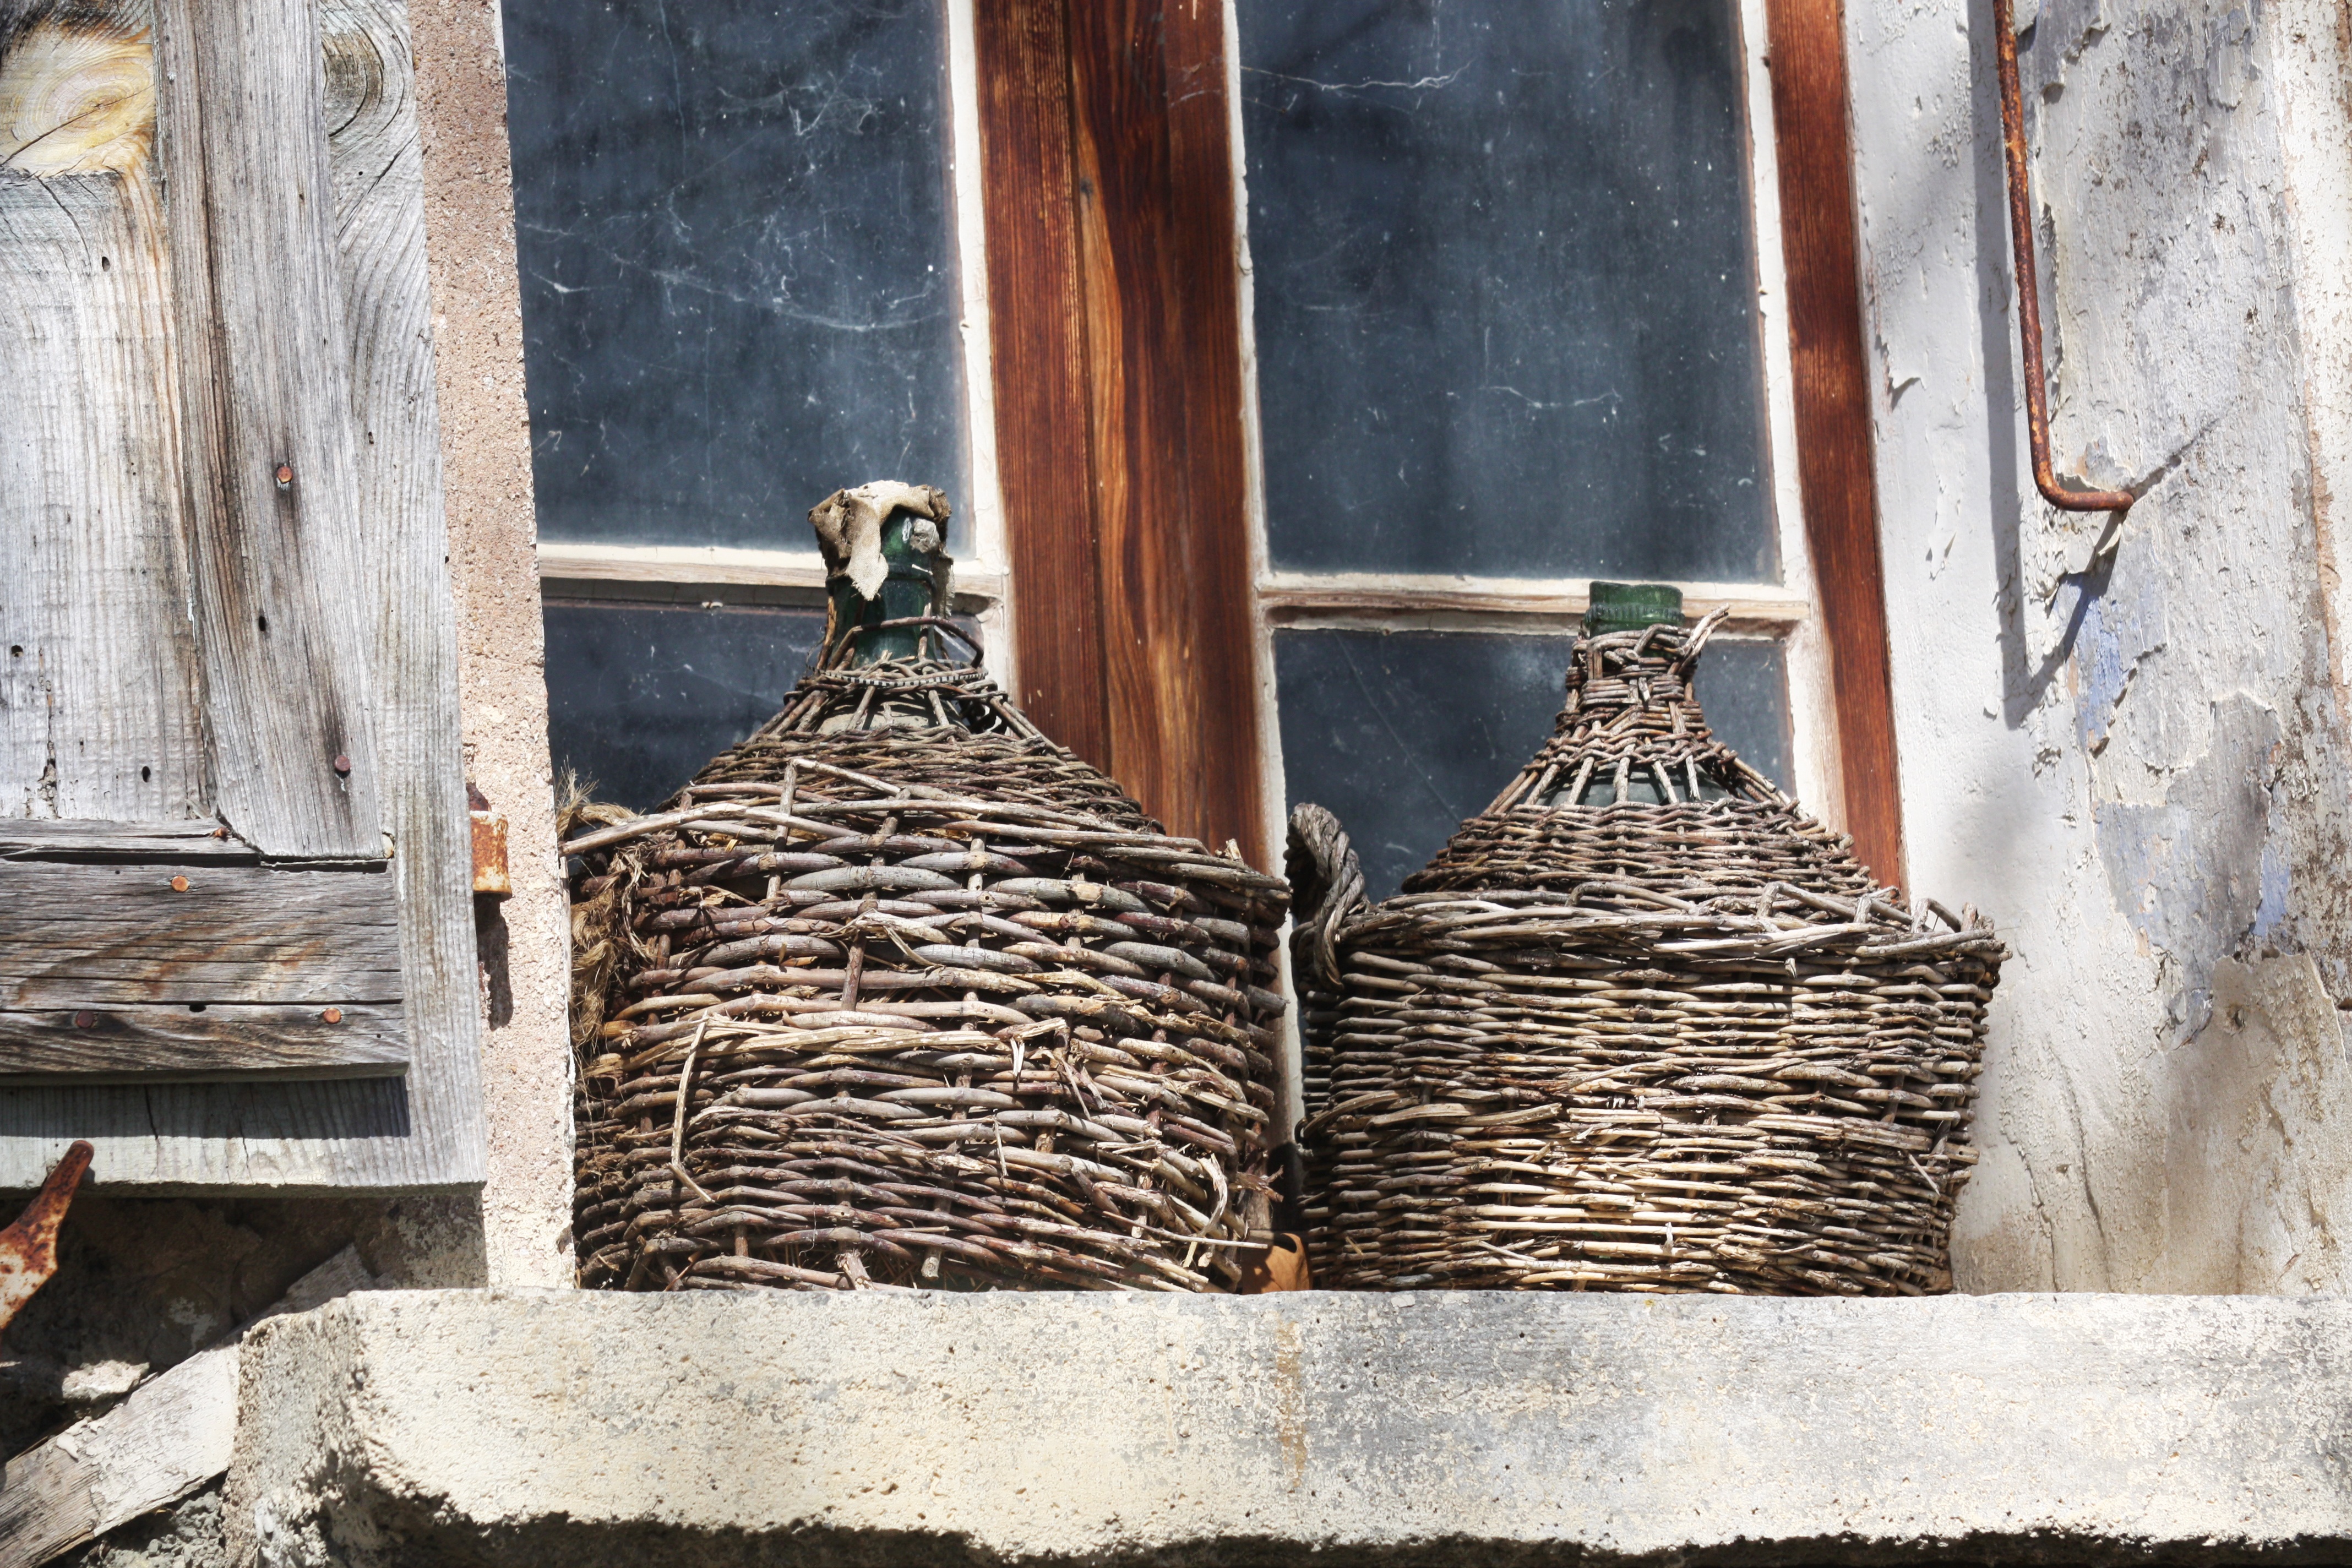
nature, mountain, wood, farm, window, wall, france, temple, alps, history, cylinder, middle ages, man made object, ancient history